George Edwardes

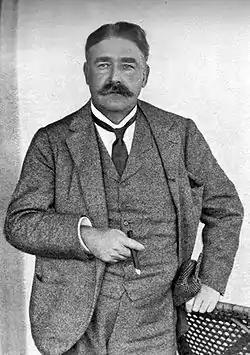
George Edwardes

George Joseph Edwardes (né Edwards; 8 October 1855 – 4 October 1915) was an English theatre manager and producer of Irish ancestry who brought a new era in musical theatre to the British stage and beyond.